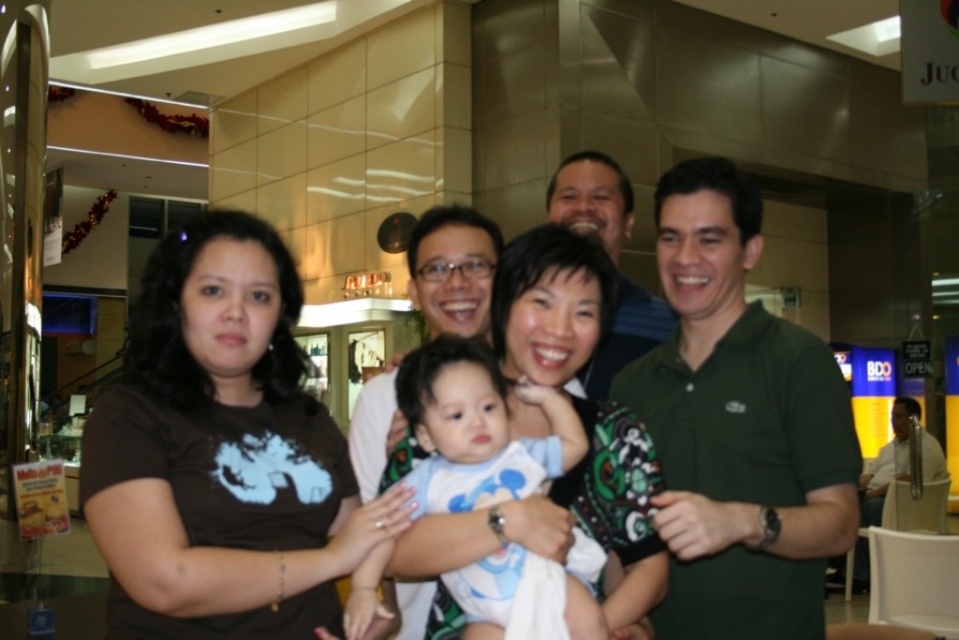
Question: Where is brown cotton t-shirt at left located in relation to green matte polo shirt at center in the image? (A) right (B) left
Answer: B